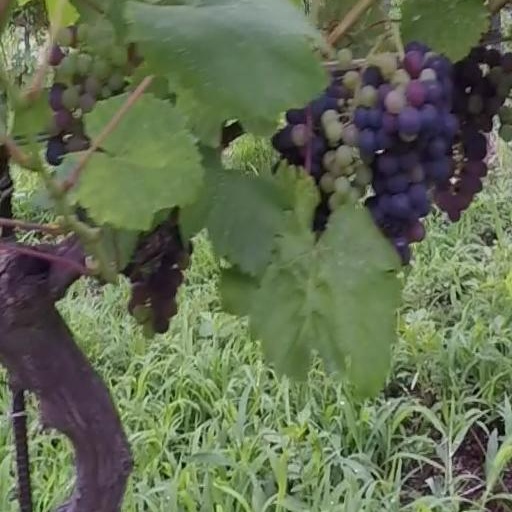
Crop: grape